Australia–Malaysia relations

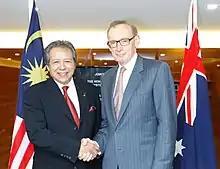
Australian Foreign Minister Bob Carr (right) handshaking with Malaysian Foreign Minister Anifah Aman (left) during Carr visit to Malaysia on 4 November 2012.

In April 2005, Malaysian Prime Minister Abdullah Ahmad Badawi made an official visit to Australia. Other Malaysian ministers undertook separate bilateral visits in the same year including the Minister of Human Resources Fong Chan Onn, Minister of Higher Education, Shafie Salleh, Minister of Environment and Natural Resources, Adenan Satem and Minister of Transport Chan Kong Choy. The following year, Minister of Agriculture and Agro-based Industries Muhyiddin Yassin visited Australia in March 2006 to remove barriers in the halal beef export trade to Malaysia with the signing of memorandum of understanding (MoU) on agricultural co-operation with Australian